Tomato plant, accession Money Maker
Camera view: horizontal (90 deg, fisheye); turntable rotation: 30 degrees
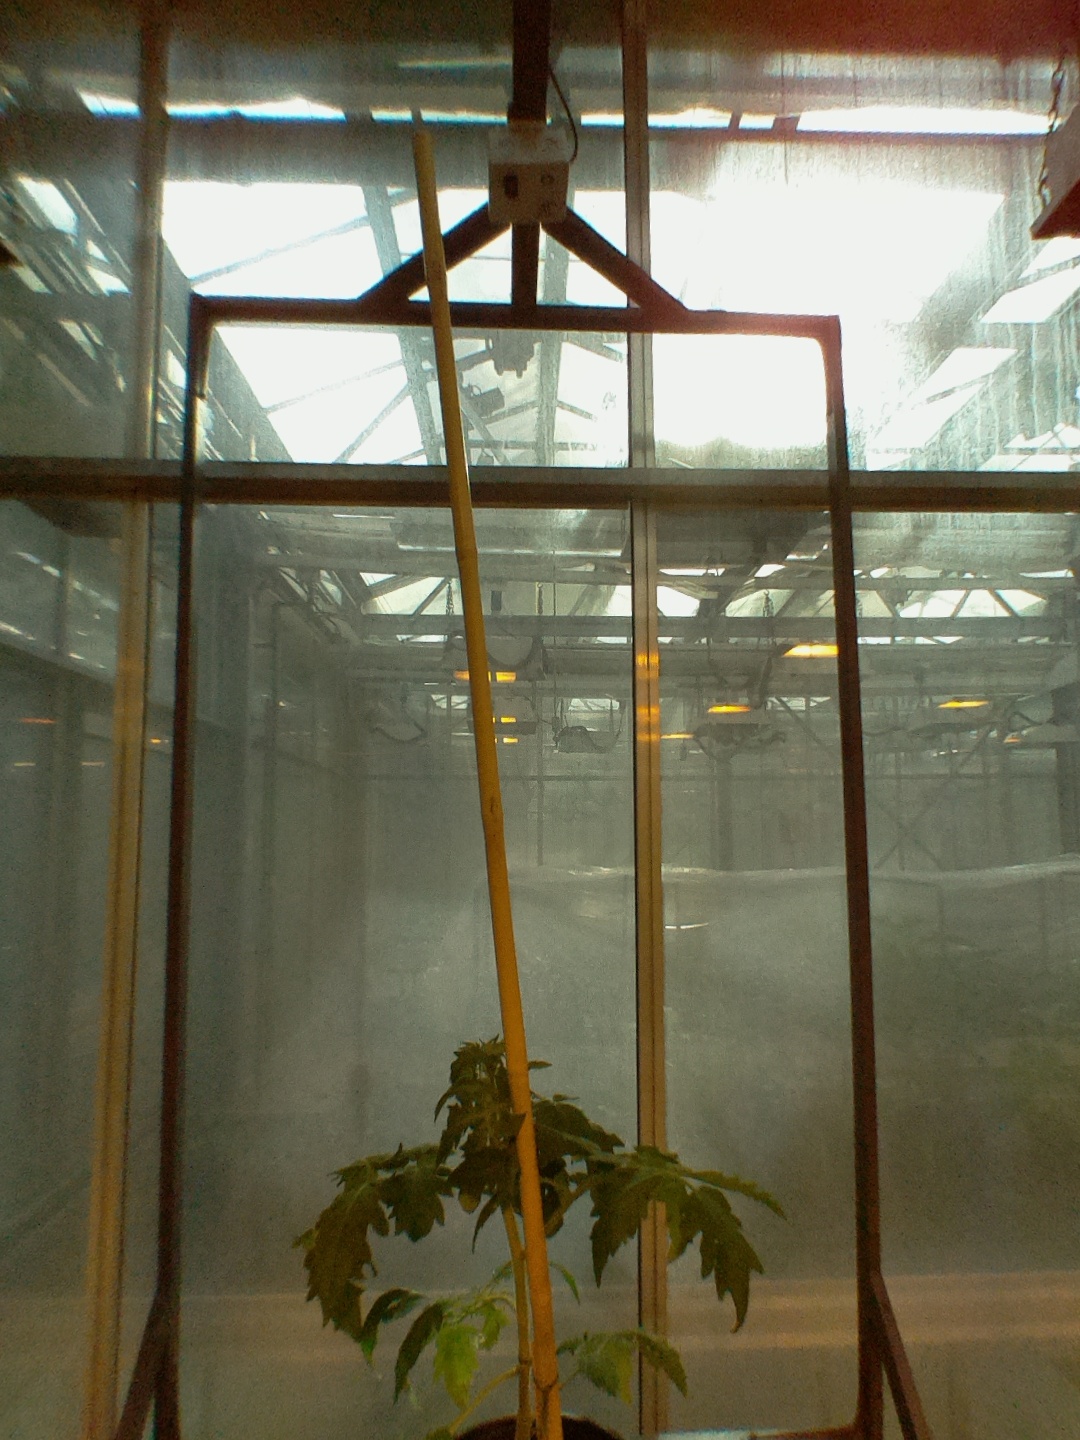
BBCH growth stage 14: 8 of true leaves visible